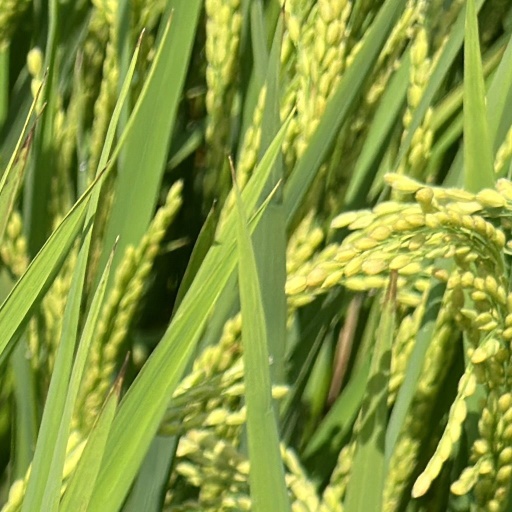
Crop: rice